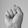
ASL letter: S